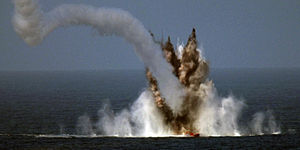
RIM-7 Sea Sparrow / Fremtid
Et RIM-7P træffer et øvelsesmål (en gummibåd)
RIM-7 Sea Sparrow er et skibsaffyret, radarstyret luftforsvarsmissil. Missilet er en videreudvikling af AIM-7 Sparrow-missilet. Missilet er fremstillet i USA af Raytheon-koncernen.